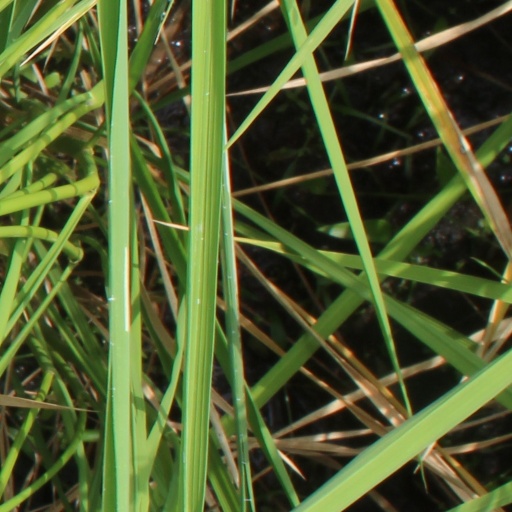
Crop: rice